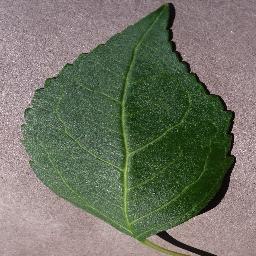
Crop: cherry
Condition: (including_sour)_healthy